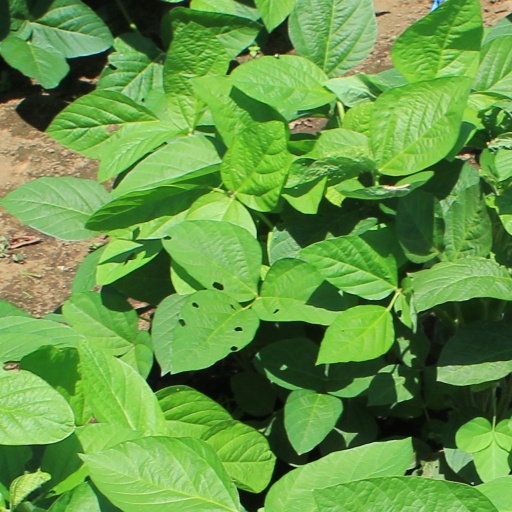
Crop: soybean